Pitlochry Church of Scotland

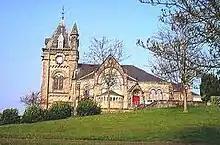
Pitlochry Church of Scotland

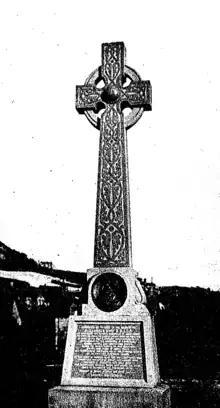
Alexander Duff memorial cross at Pitlochry Parish Church

Pitlochry Church of Scotland is a congregation of the Church of Scotland, a Presbyterian Church. The church building is located in Church Road, Pitlochry, in Perthshire, Scotland. The church today serves the tourist town of Pitlochry in the Tummel valley. The church is a category A listed building.